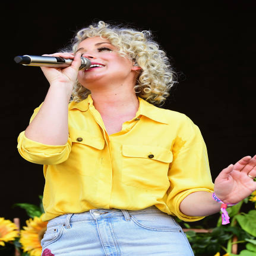
person performs onstage during day .